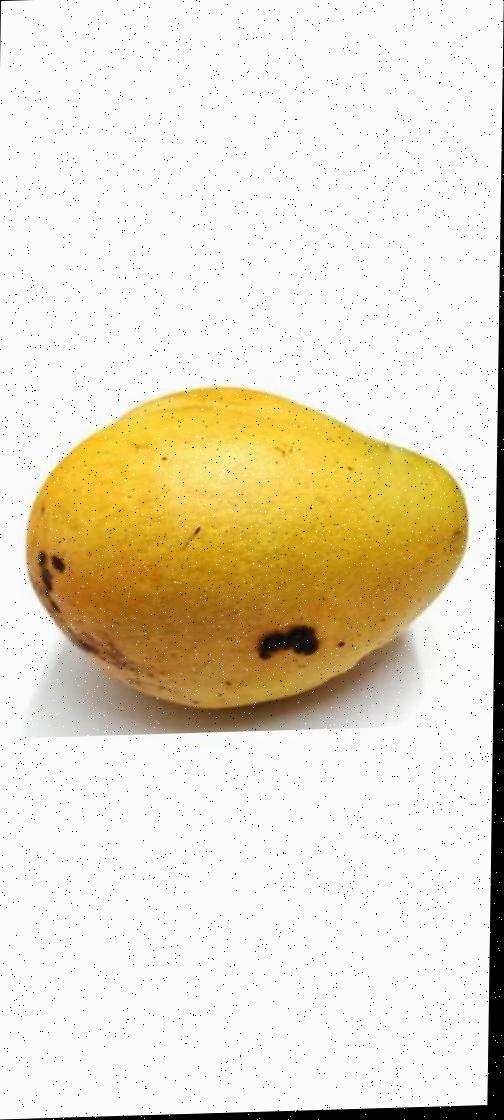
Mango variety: Bari-11